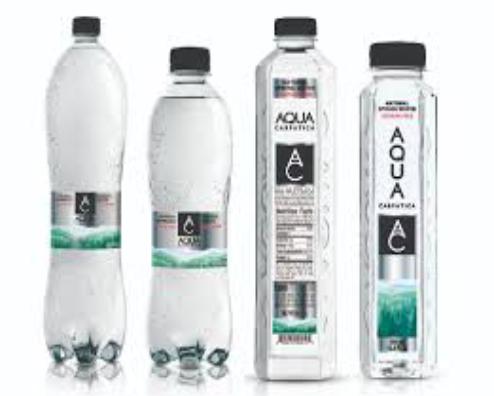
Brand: Aqua Carpatica
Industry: Food